Maritime history of California

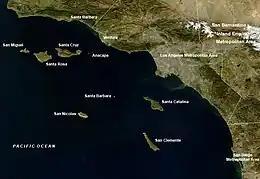
The California Channel Islands

In some areas such as along the Santa Barbara Channel separating the Channel Islands from the coast, the Chumash and Tongva people developed highly sophisticated canoes. These canoes were used in fishing and in widespread trade between different villages on and off the Channel Islands. Boat construction reached its highest development in California among the Chumash and Tongva people. Their sewn plank canoes, called a "tomol", impressed early explorers of the coast for its versatility, seaworthiness and size.